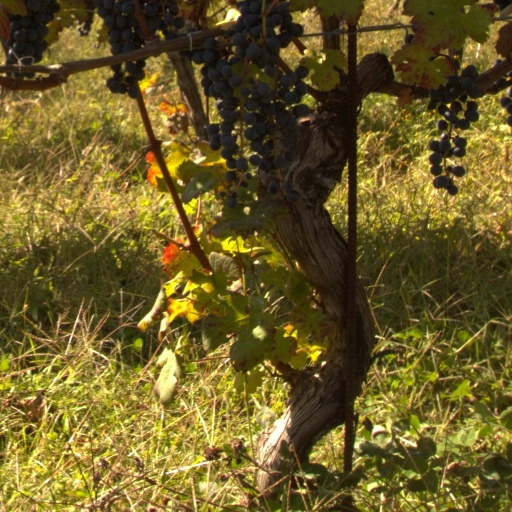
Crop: grape